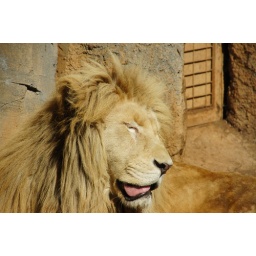
Gorgeous male lion trying to cool himself down by way of the tongue....